Goodenia robusta

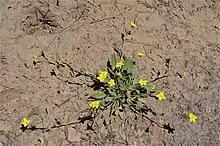
Habit in the Flinders Ranges

Goodenia robusta, commonly known as woolly goodenia, is a species of flowering plant in the family Goodeniaceae and is endemic to southern Australia. It is an erect or ascending perennial herb with crowded, hairy, elliptic to narrow oblong leaves at the base of the plant, and racemes of yellow flowers.